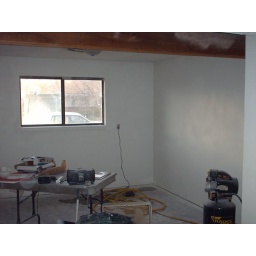
Family room. These are the two walls that I textured over the wall paper. The pass...sort of ....